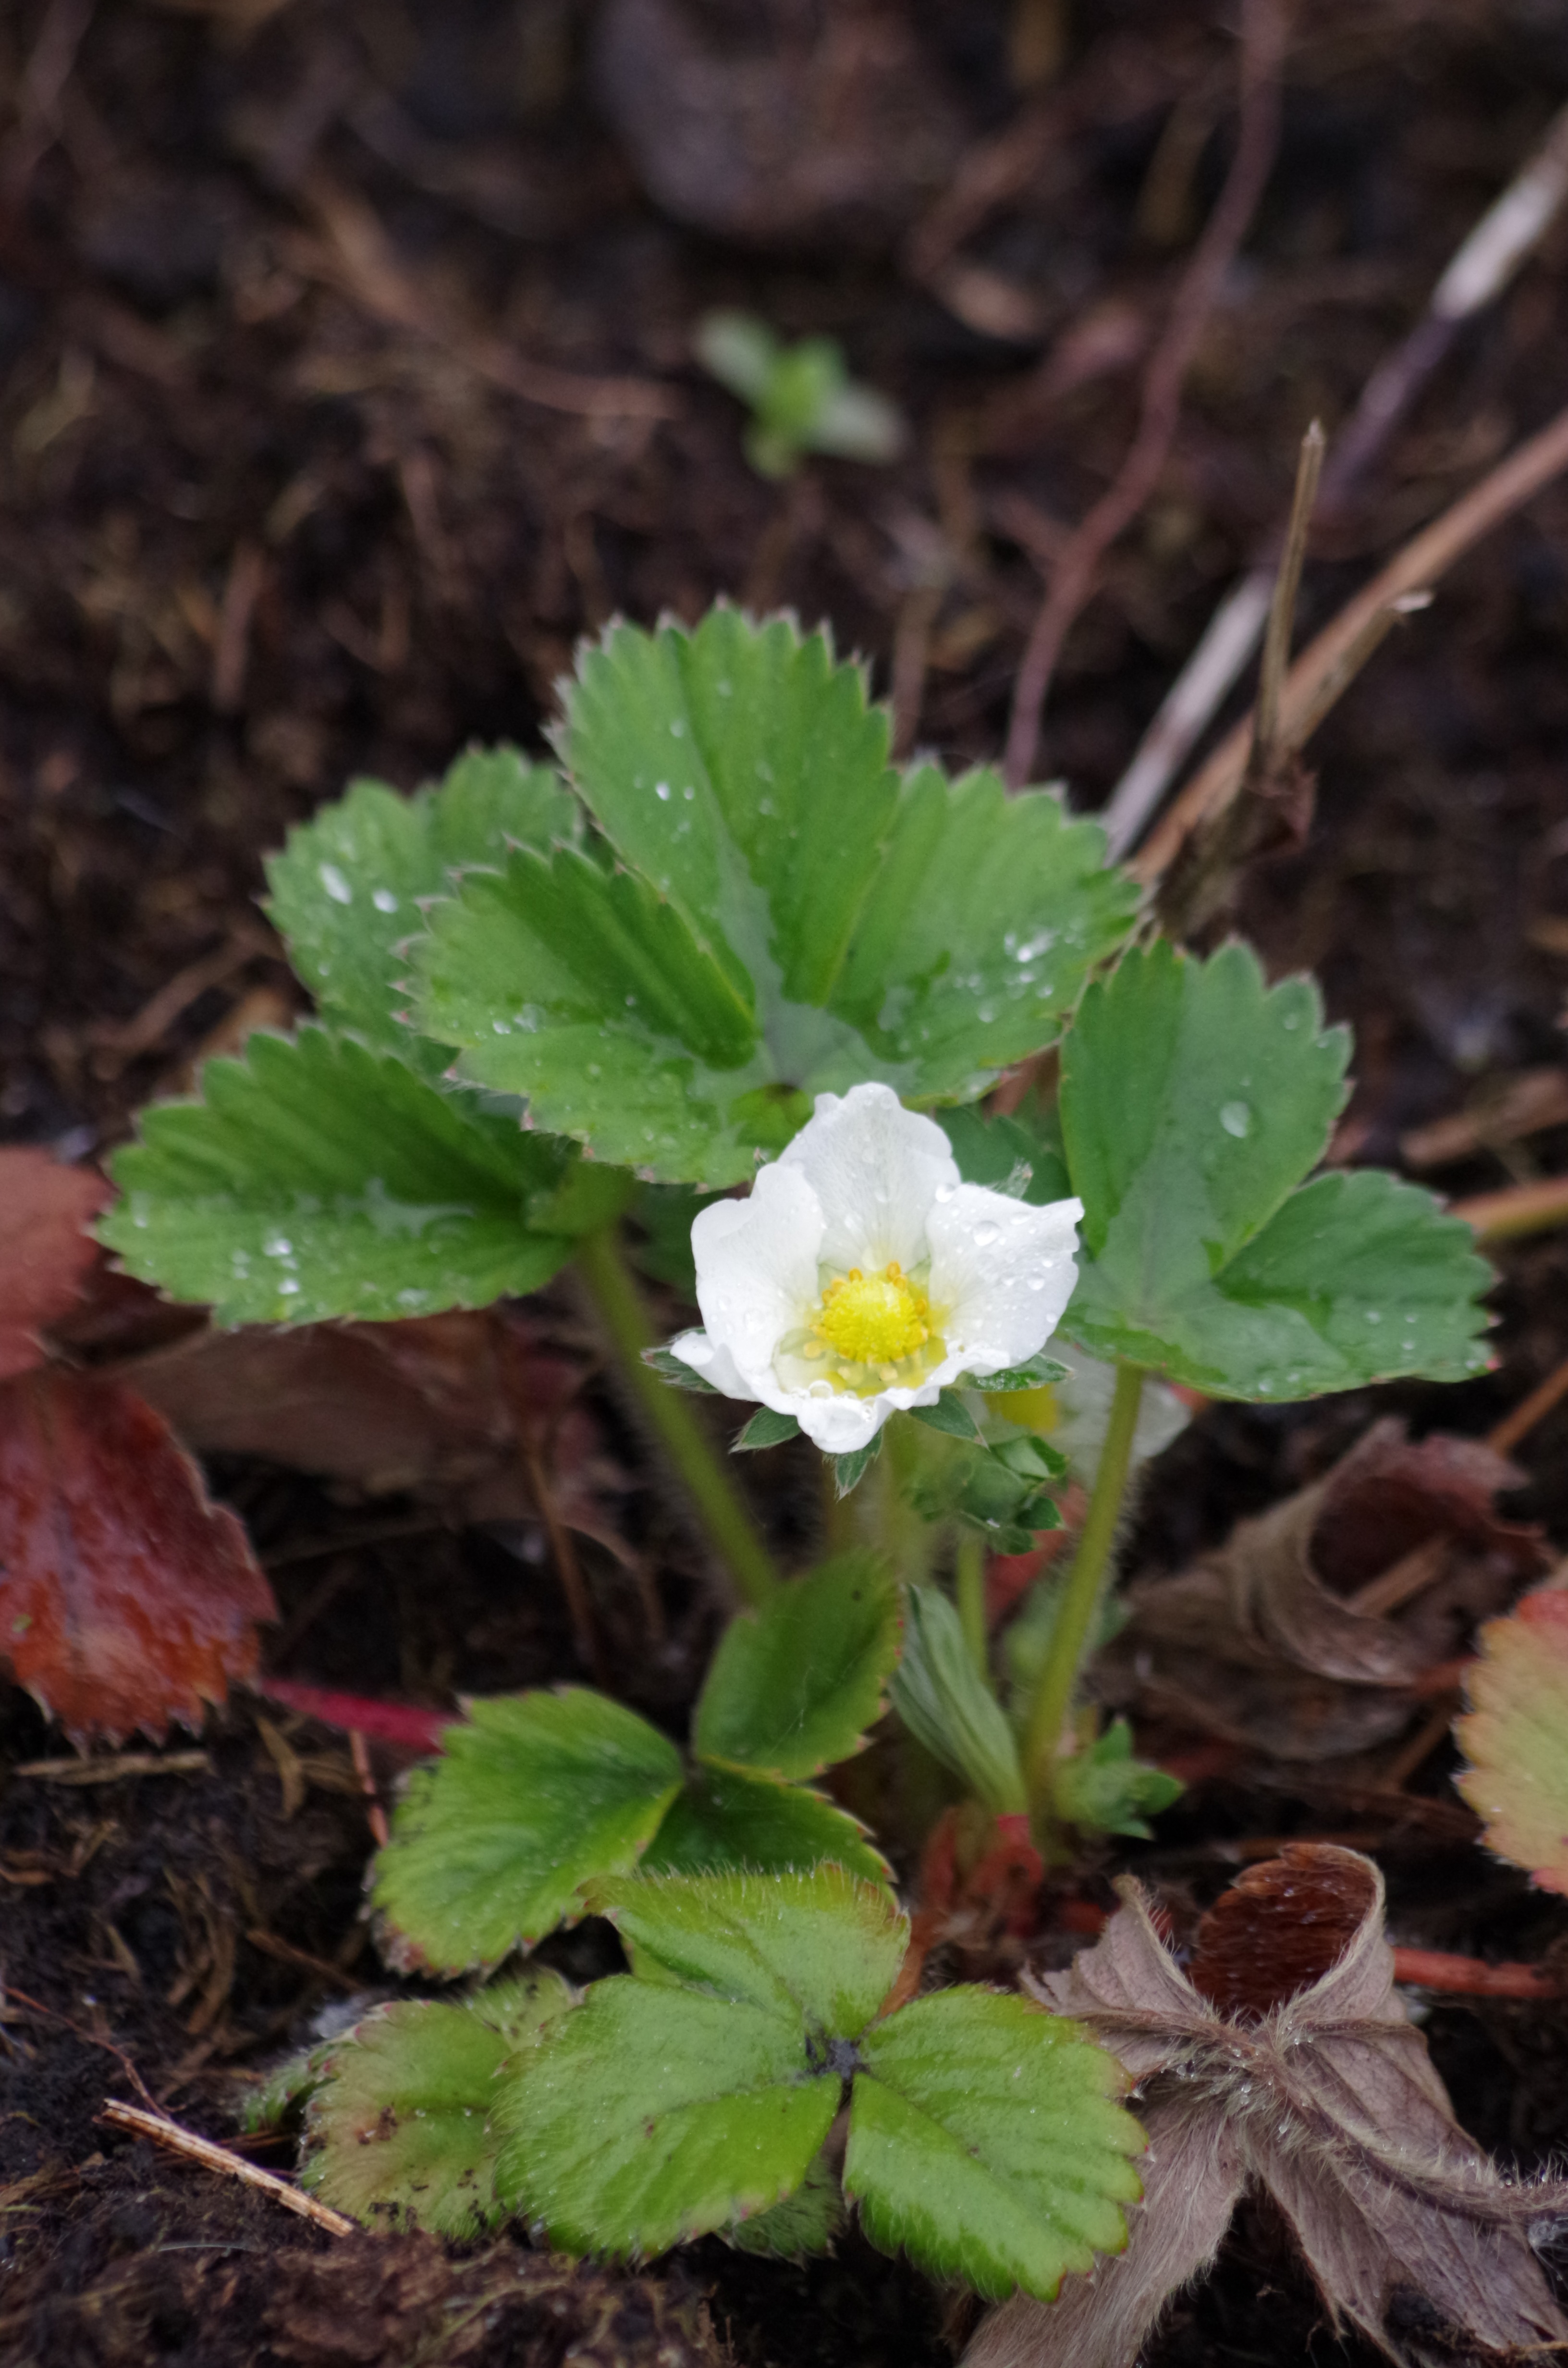
plant, leaf, flower, bloom, spring, herb, produce, soil, botany, garden, flora, strawberry, wildflower, droplets, petals, viola, primula, organic, flowering plant, after rain, annual plant, land plant, violet family